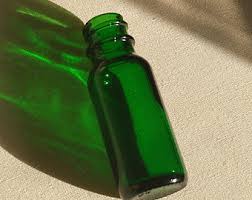
Label: glass